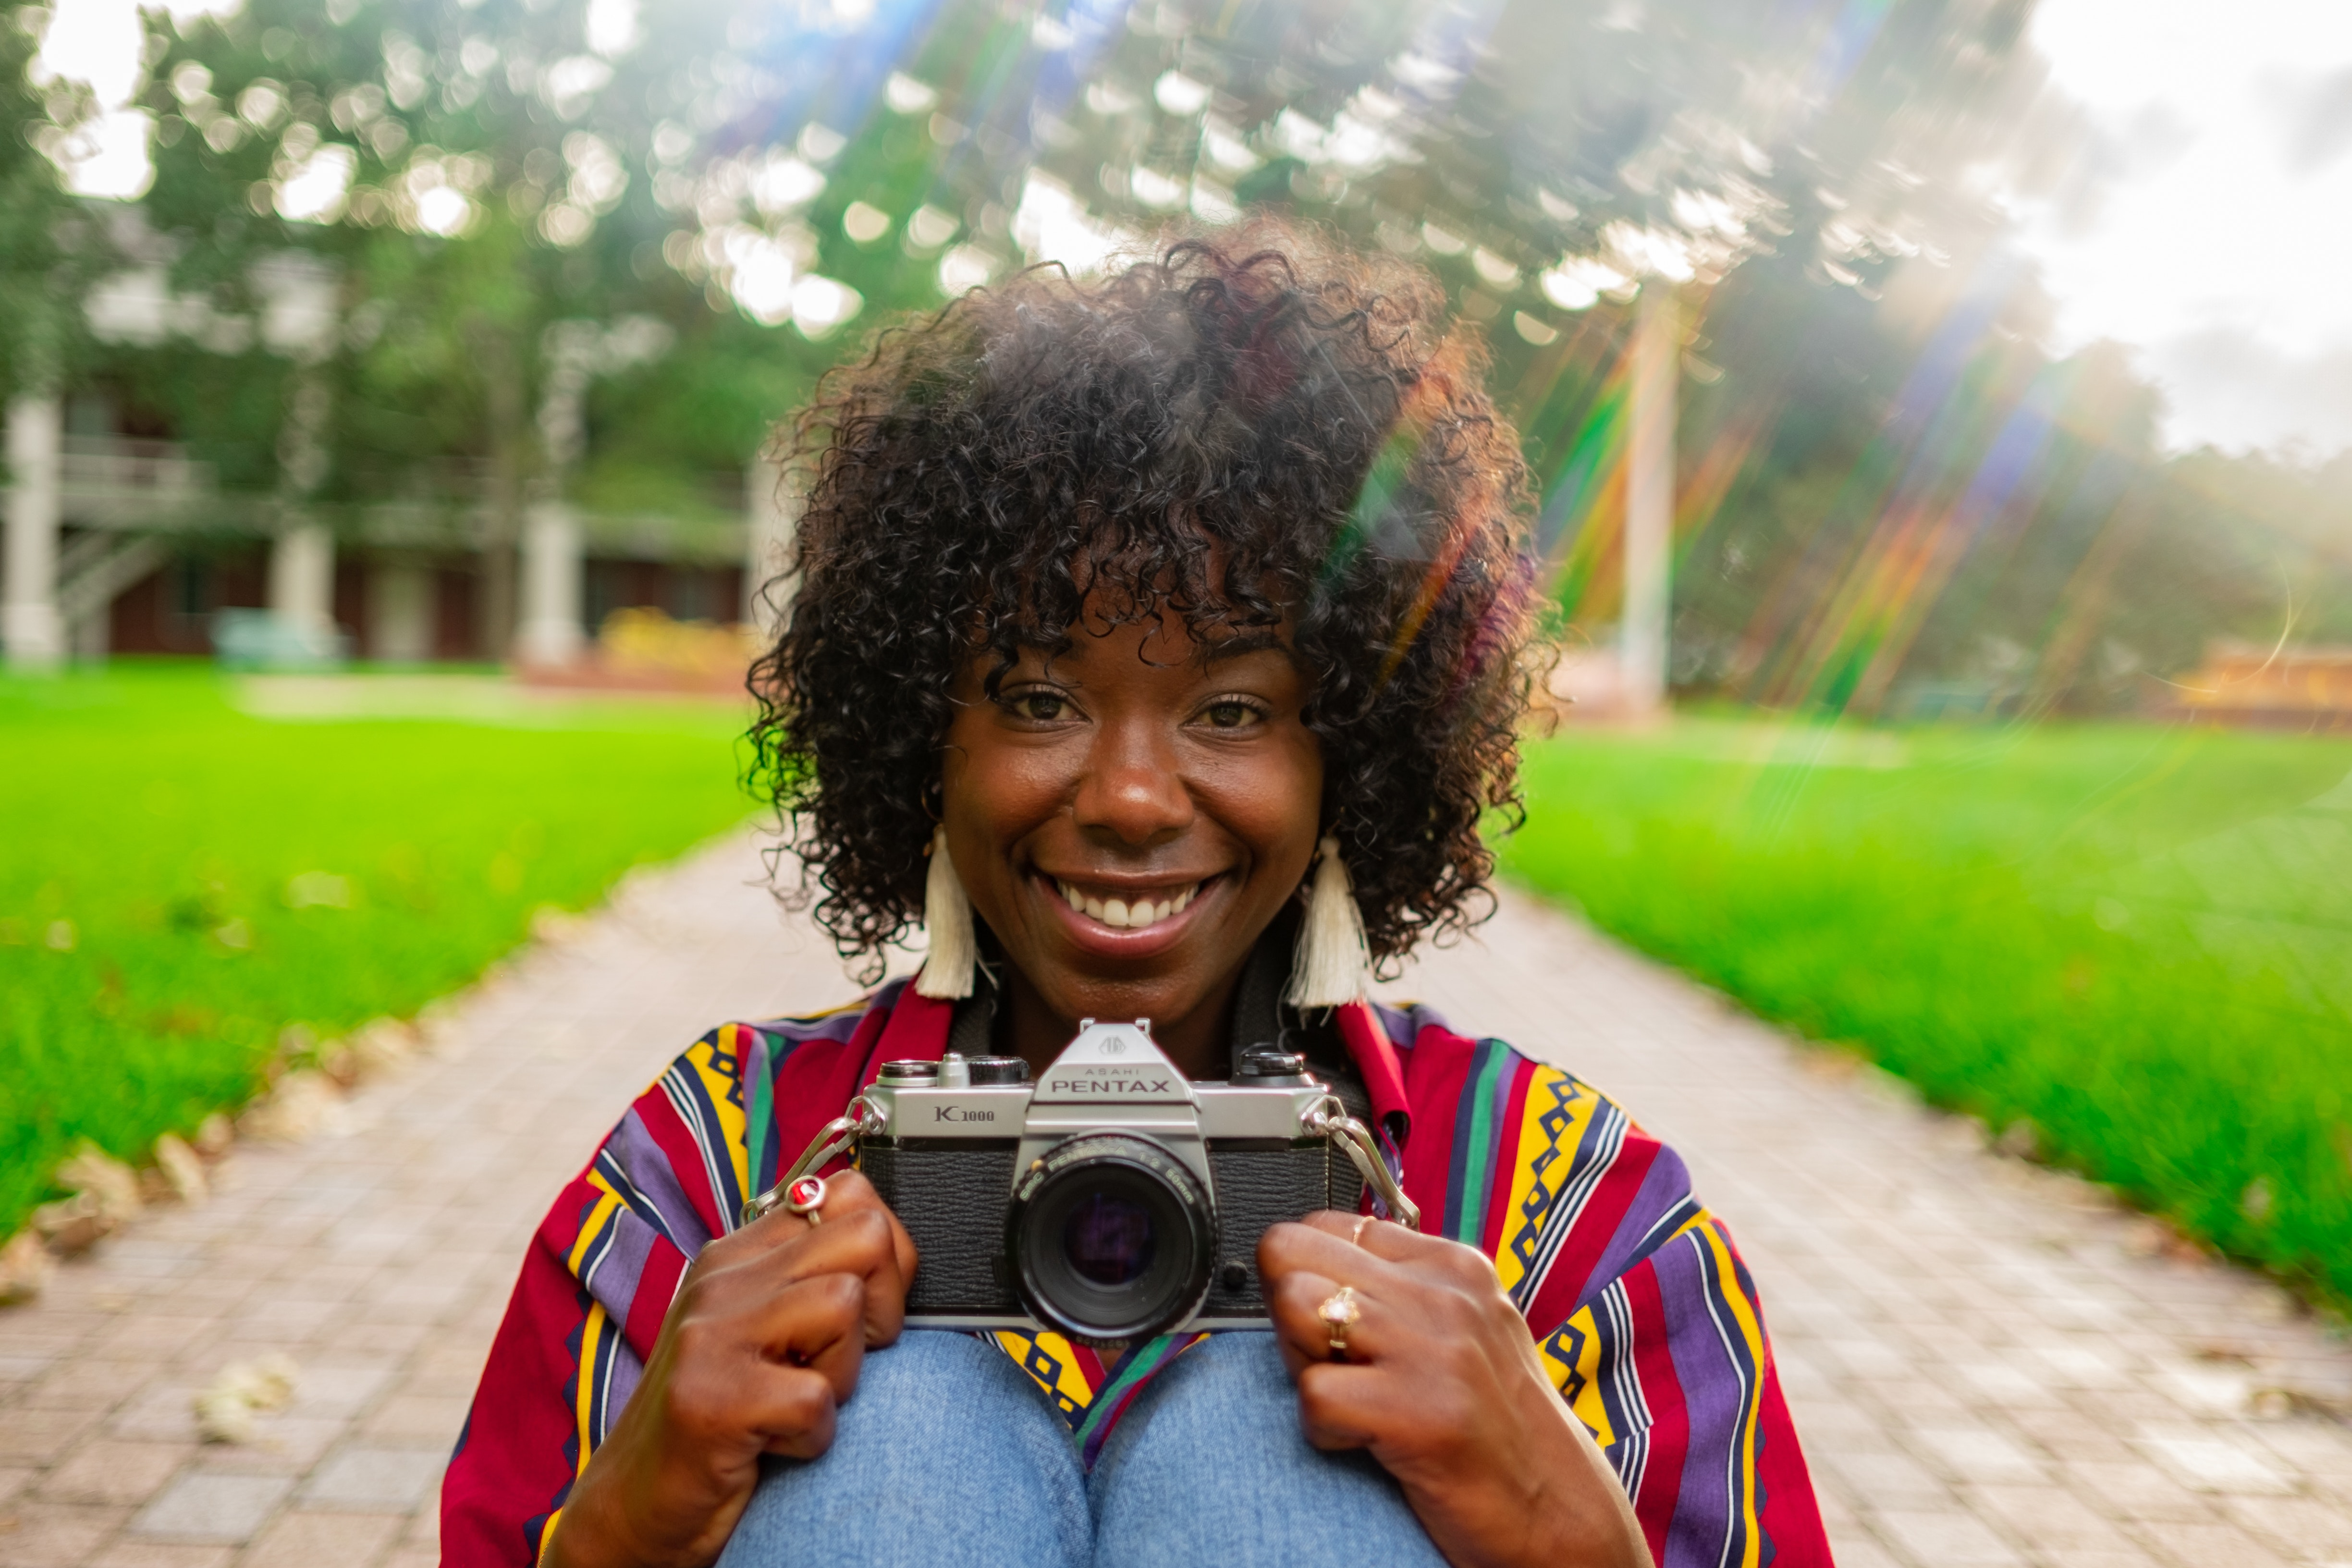
facial expression, yellow, child, smile, fun, grass, human, girl, tree, happiness, plant, toddler, play, product, vacation